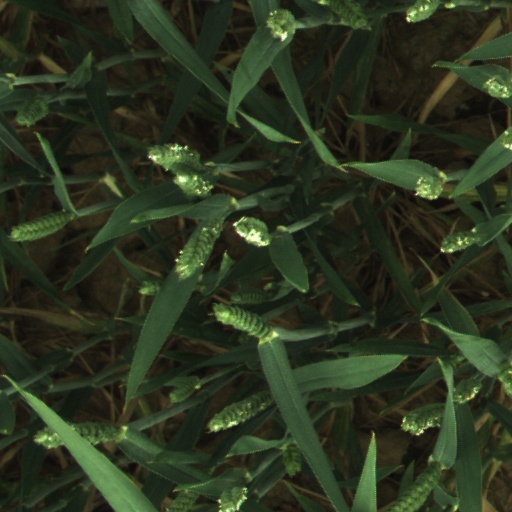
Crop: wheat